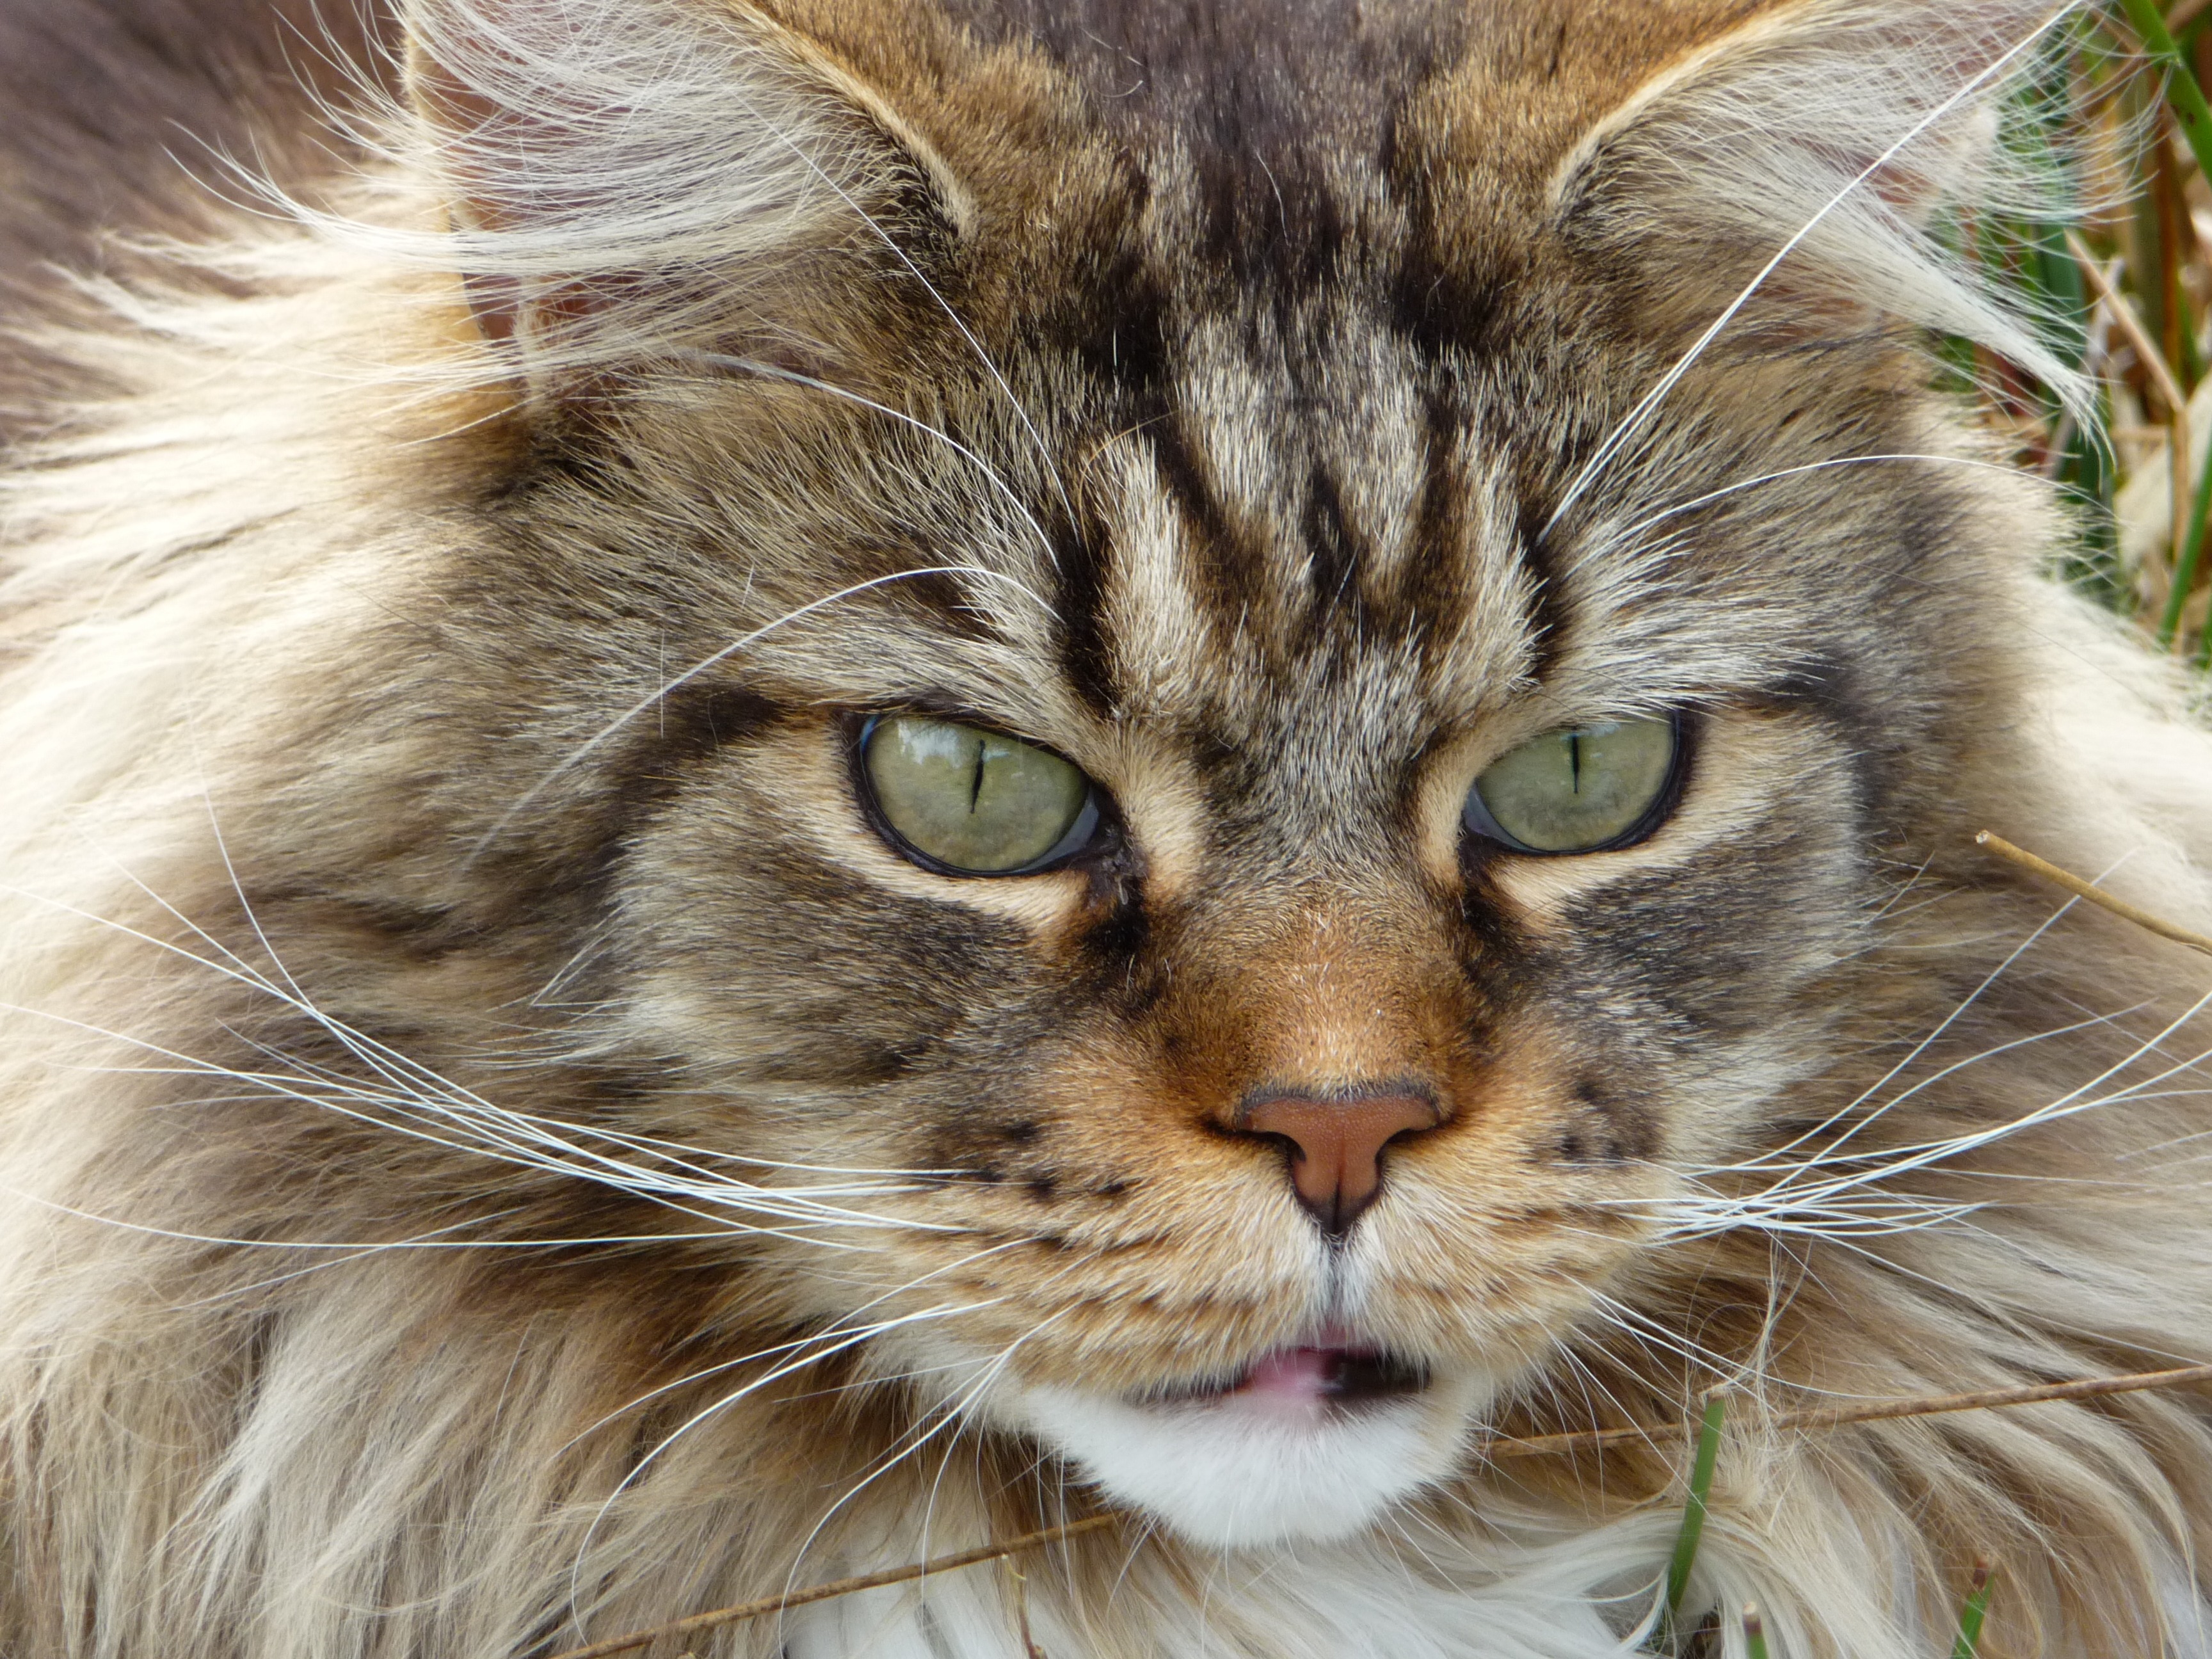
nature, cat, mammal, fauna, close up, nose, whiskers, animals, vertebrate, siberian, maine coon, main coon, tabby cat, norwegian forest cat, european shorthair, wild cat, small to medium sized cats, cat like mammal, domestic short haired cat, pixie bob, domestic long haired cat